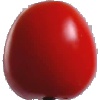
Label: Tomato 4